1913 Michigan Wolverines football team

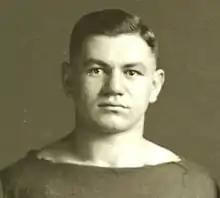
Right guard Ernest Allmendinger

On October 25, 1913, Michigan played Vanderbilt in Nashville, Tennessee. The game matched Michigan head coach Fielding H. Yost against his former player and brother-in-law, Dan McGugin. Owing to the relationship between Yost and McGugin, the two teams played nine times between 1905 and 1923, with Michigan winning eight times. Michigan won the 1913 game, 33–2, in the worst defeat for Vanderbilt since McGugin became the head coach. The game was marked by the Wolverines' most extensive use of the forward pass during the 1913 season. Michigan's air attack was described as showing "dazzling proficiency", as the forward passes were responsible for four of Michigan's five touchdowns. In the "Detroit Free Press", E. A. Batchelor wrote: "Vanderbilt fairly gasped in amazement as the Wolverines shot the ball from one to another with the precision of baseball players."